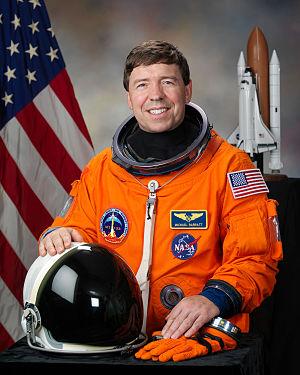
Michael Reed Barratt est un physicien américain et astronaute de la NASA né le 16 avril 1959.